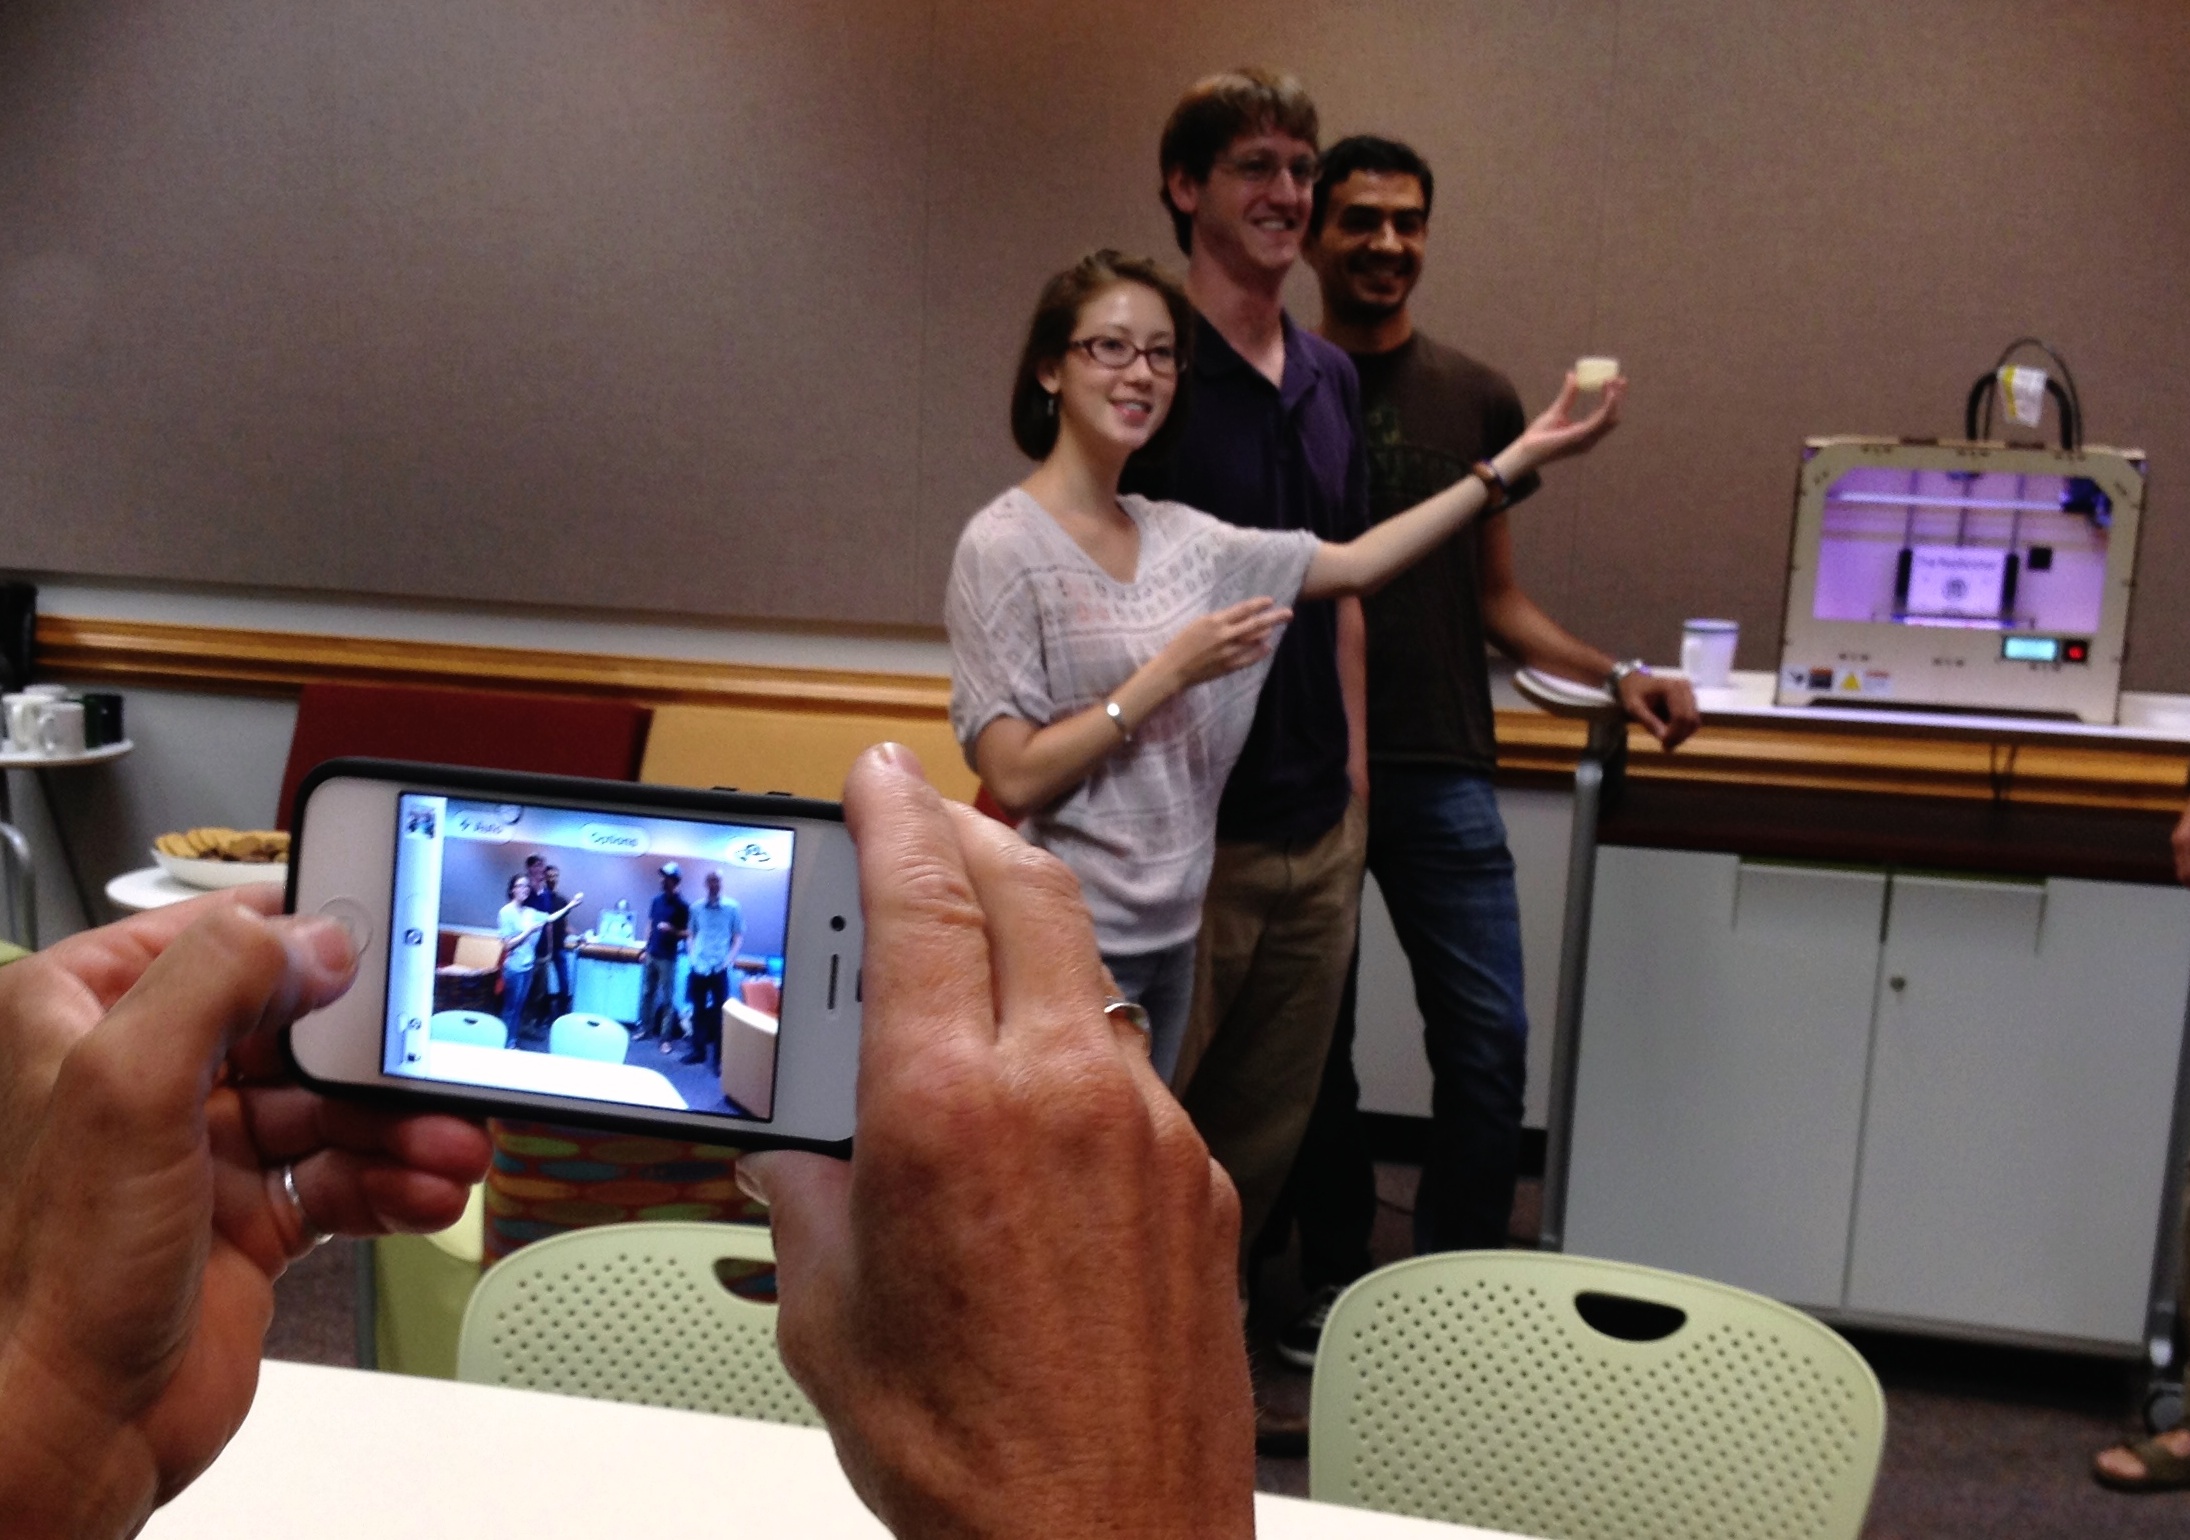
person, gadget, 3dprinting